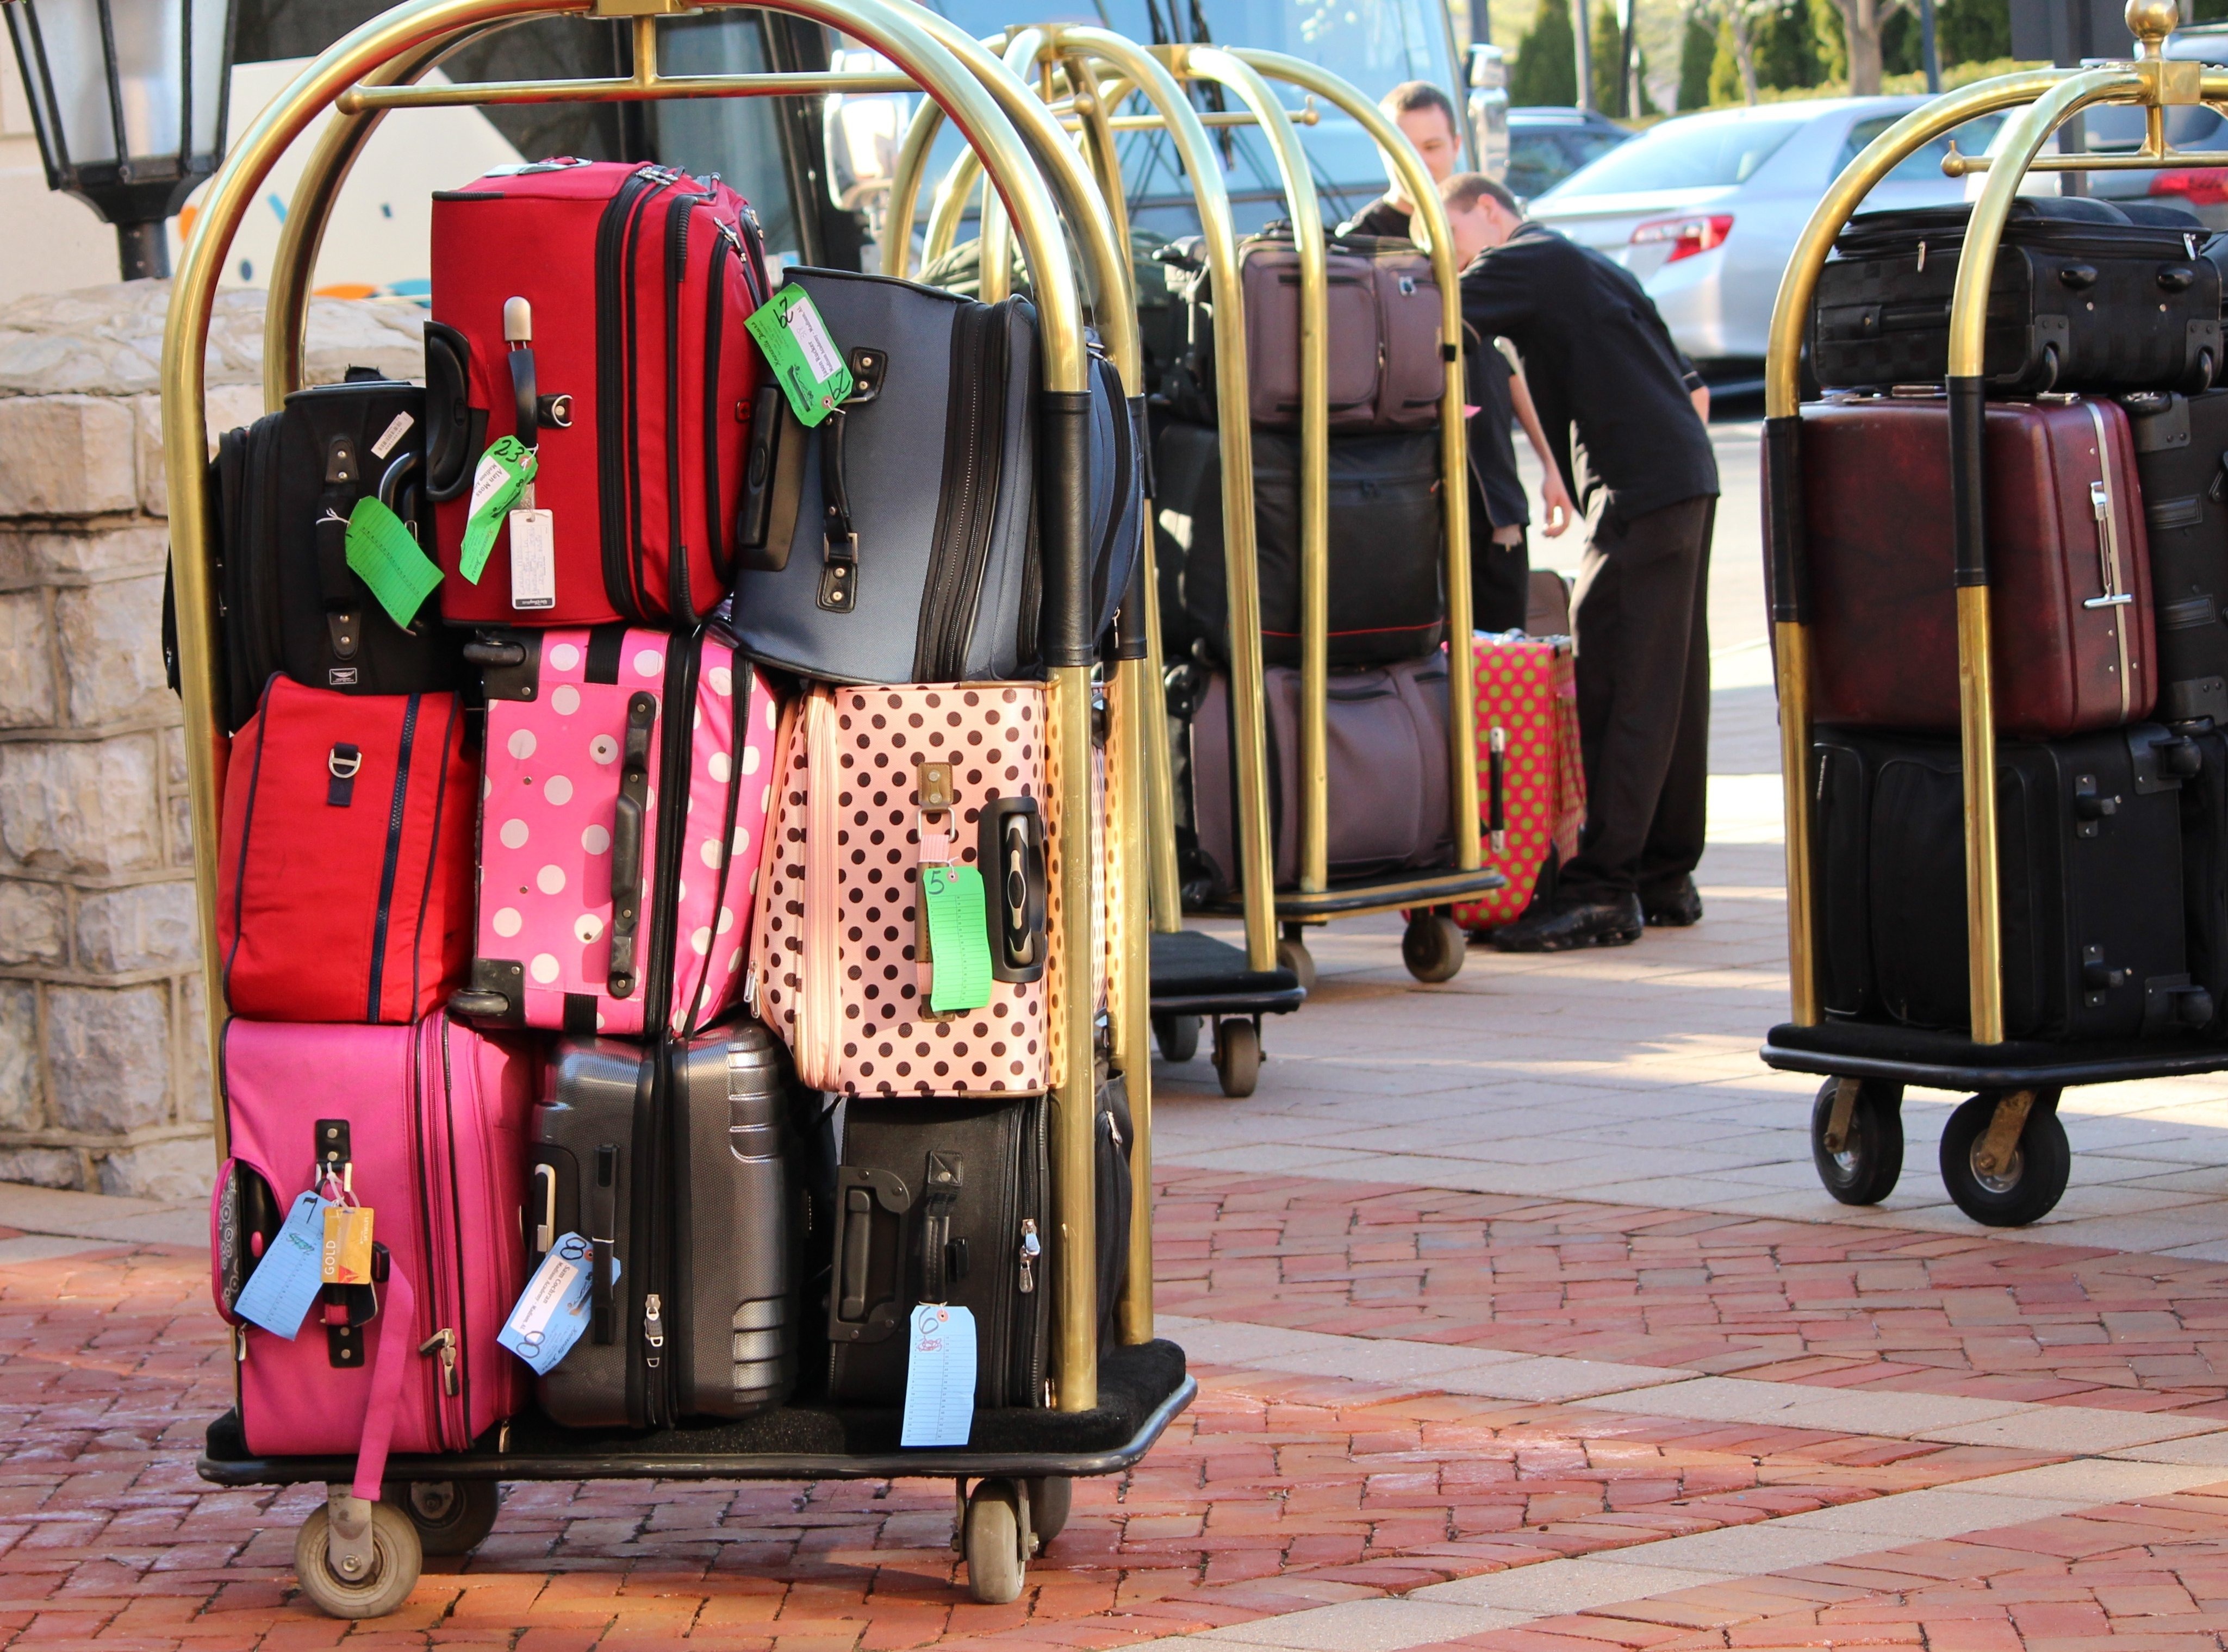
city, furniture, public space, product, tourists, suitcase, baggage, suitcases, travel bags, luggage trolley, bellman luggage cart, baggage handling